Tove Mohr

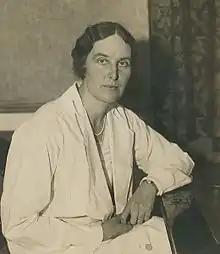

Tove Kathrine Mohr (née Møller) (3 March 1891 – 26 August 1981) was a Norwegian physician, socialist, and proponent for women's rights.